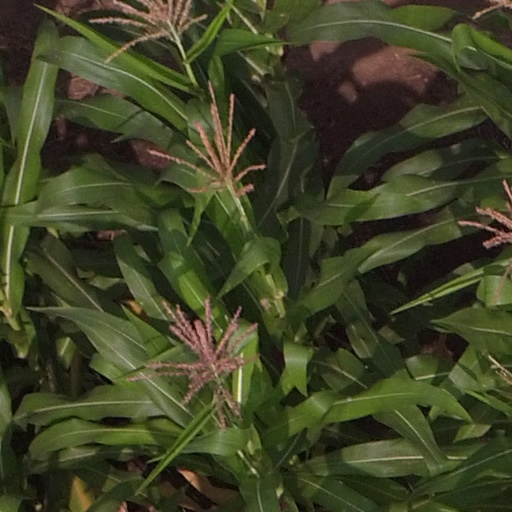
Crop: maize; corn